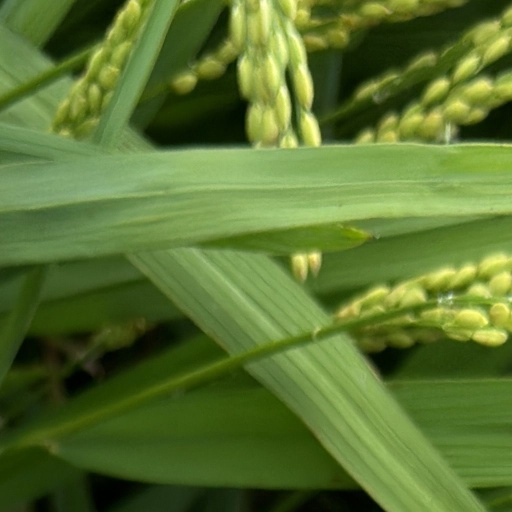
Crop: rice